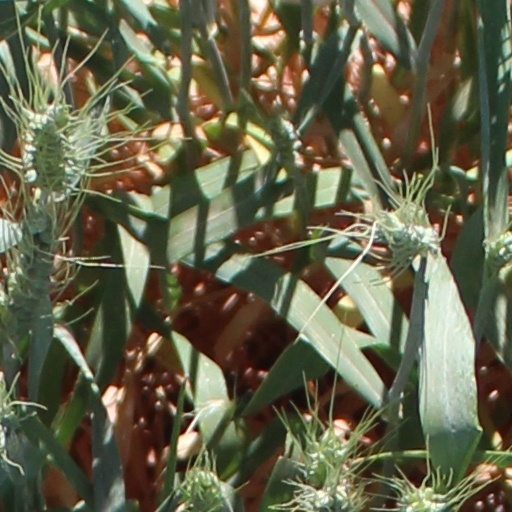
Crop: wheat